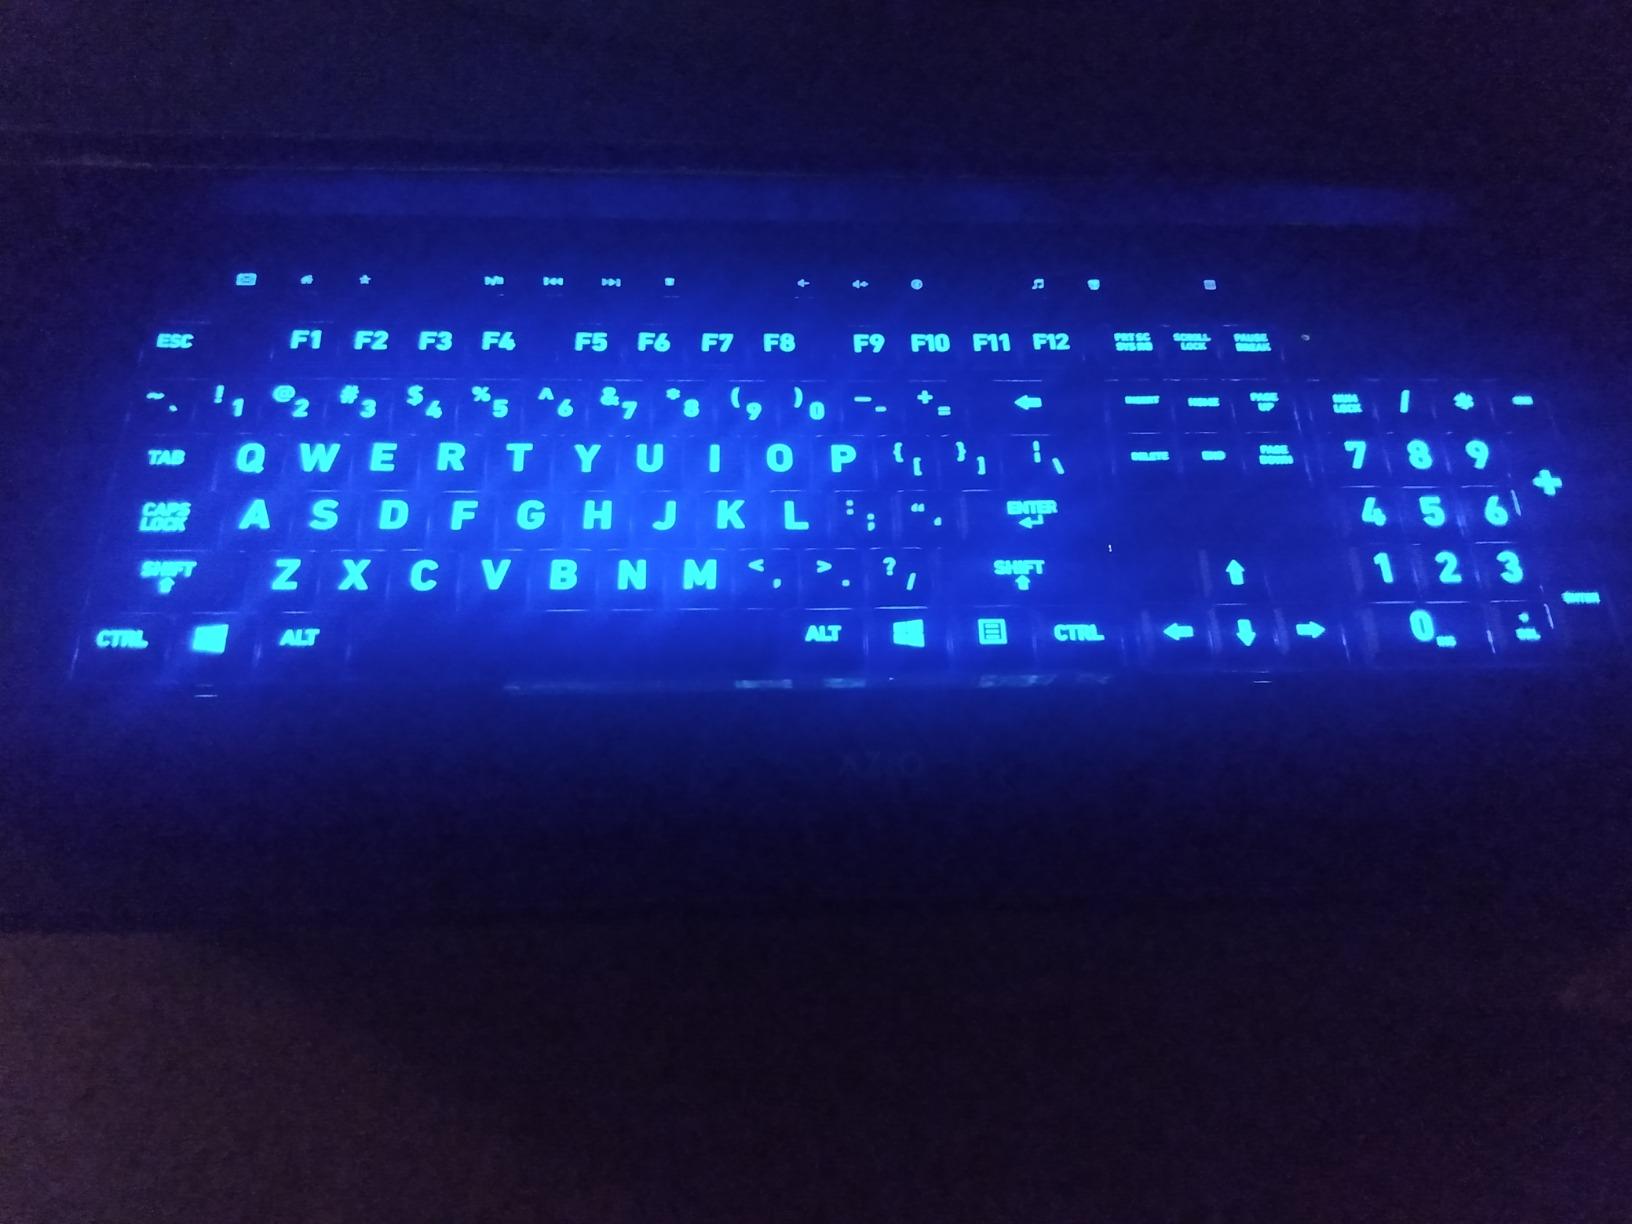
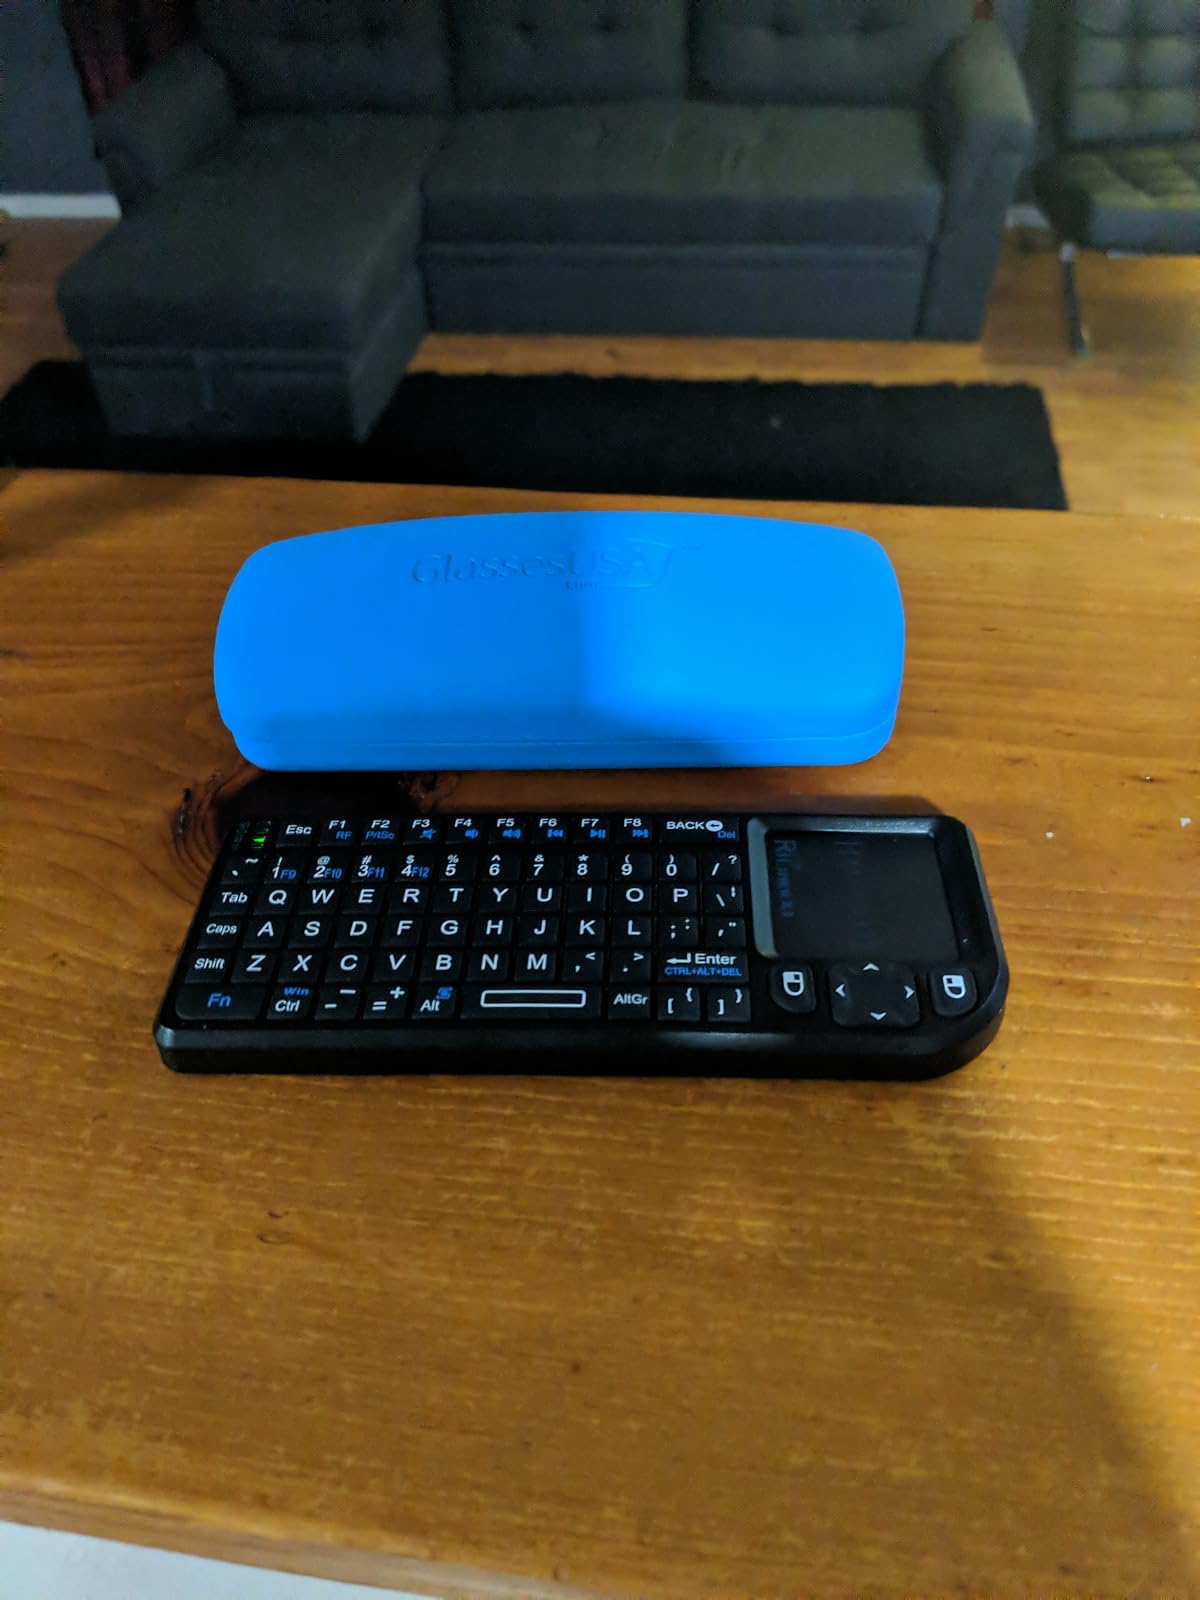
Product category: keyboard
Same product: no